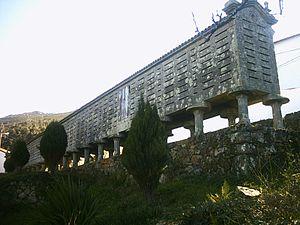
Lira est un village côtier qui appartient à la commune de Carnota en Galice. Lira est une paroisse regroupant neuf lieux-dits ou hameaux : Agrovello, A Beirada, O Carballal, Lira, Miñarzo, Paus, O Pazo, Portocubelo, Rates, Romarís, A Rúa, Sestelos, Sofán, Teixoeira.
Les réserves de céréales constituent un élément vital pour la survie des groupes humains. Apparue aux environs de la révolution néolithique, la maîtrise du stockage des céréales est essentielle dans l'organisation de la plupart des sociétés car elle est impliquée dans trois activités humaines majeures :